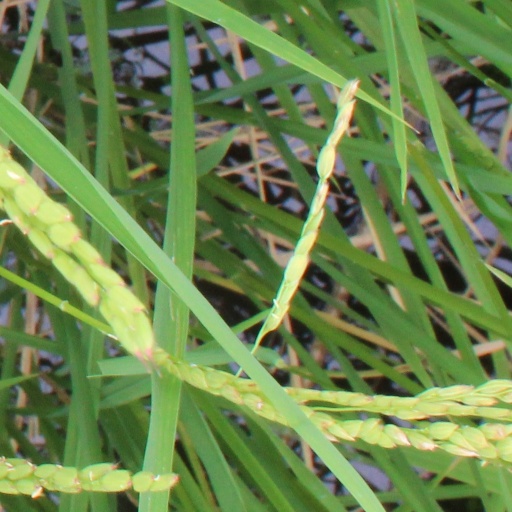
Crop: rice